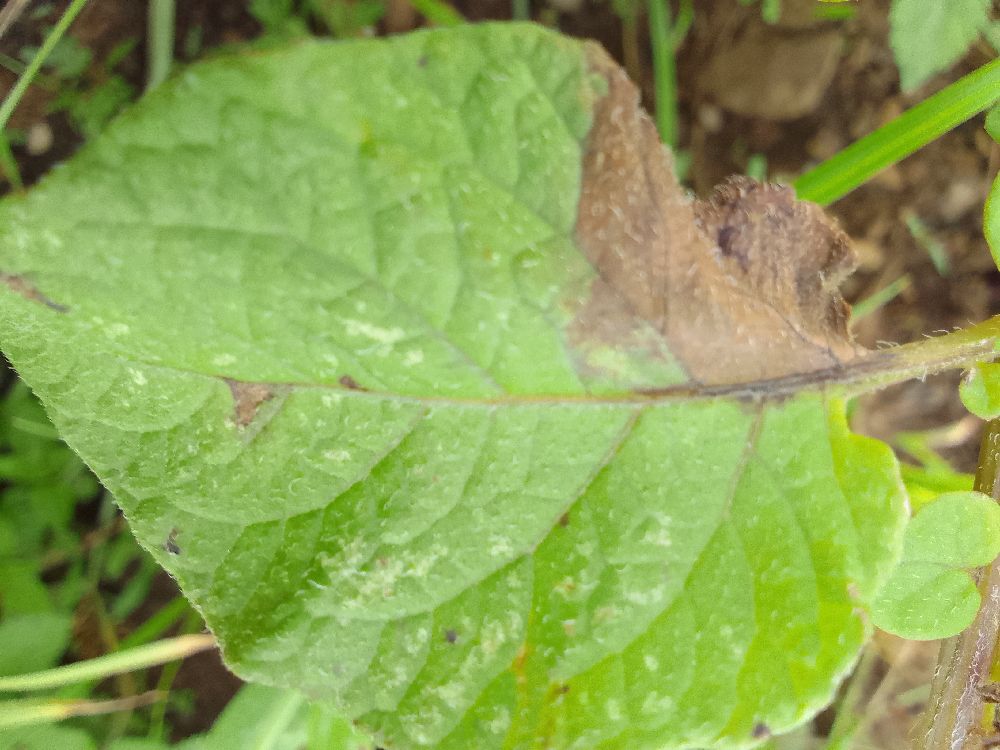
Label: Late blight